Juan Pablo Duarte

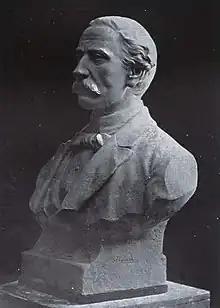
Bust of Juan Pablo Duarte

Duarte closely followed the evolution of the country, as shown in the active correspondence he had during those months, although he resigned from diplomatic representation following the overthrow of President Gaspar Polanco, who had released his credentials. He was above all concerned about the recomposition of annexationism, this time in favor of the United States, which was promoted mainly by Buenaventura Báez. That is why he pointed out in a letter to Félix María Delmonte: